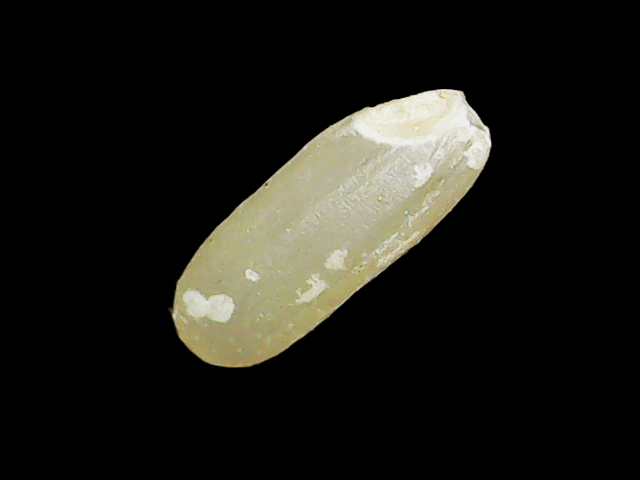
Rice variety: Binadhan17